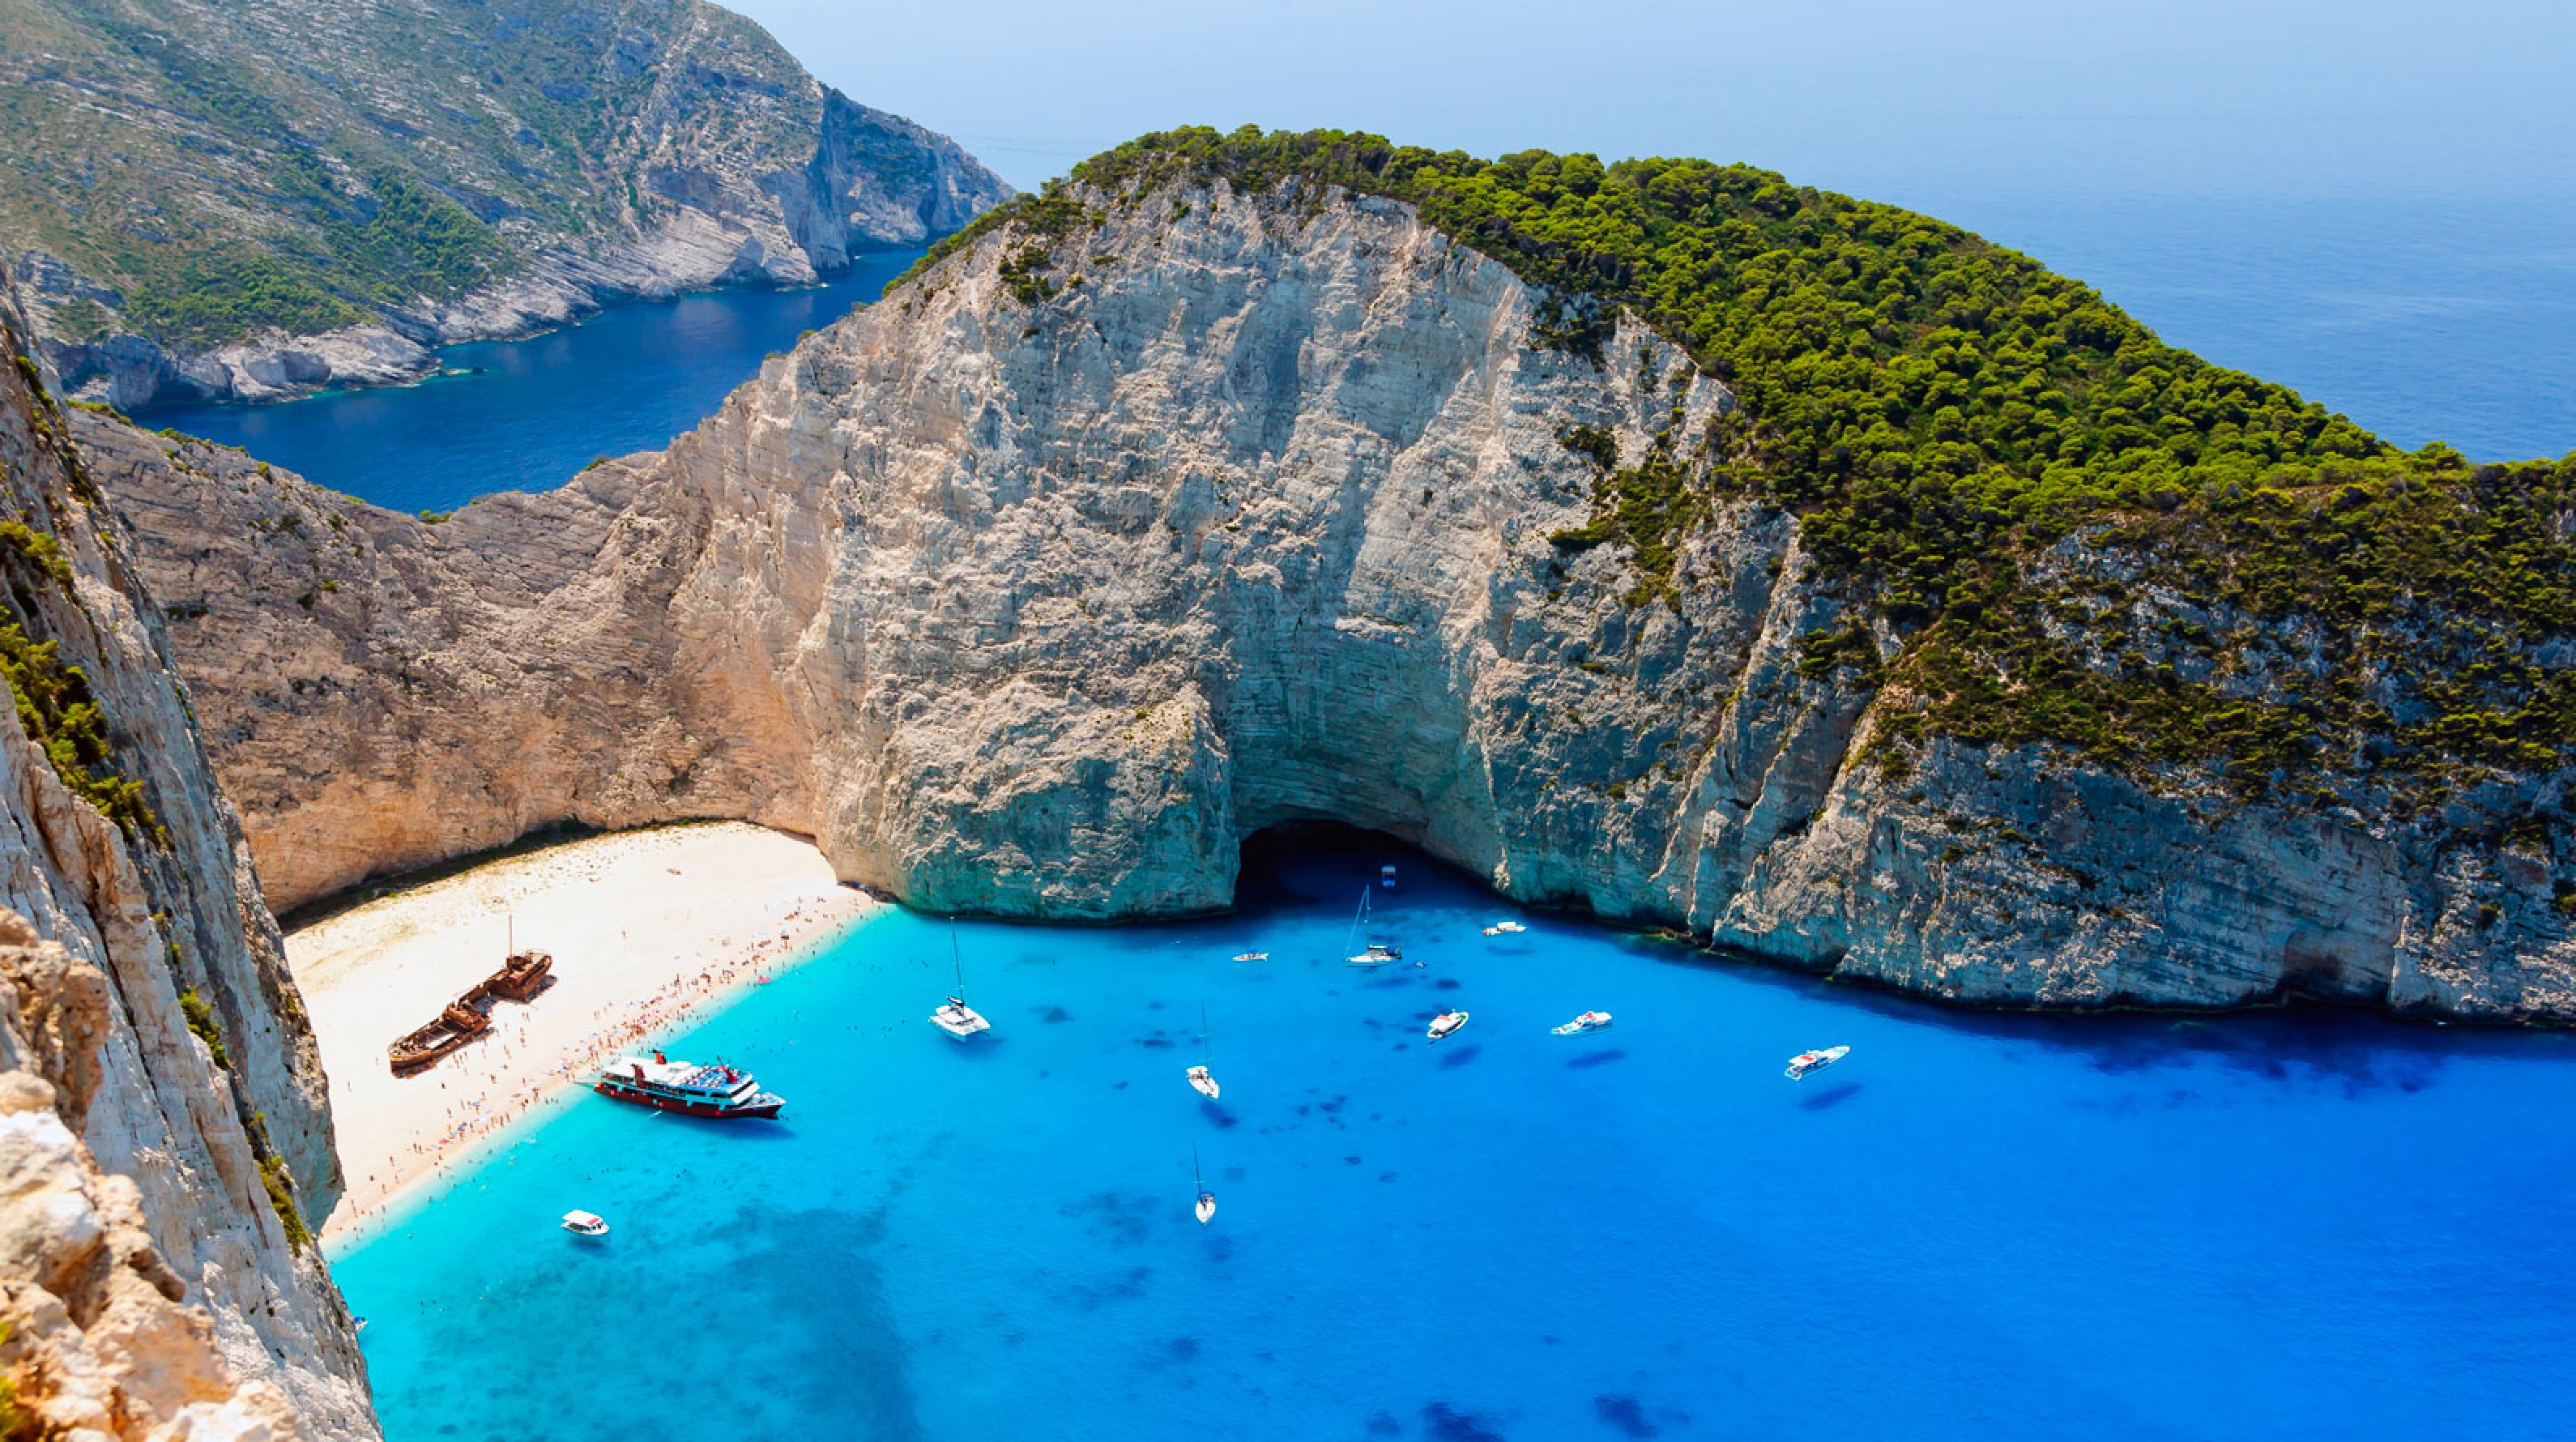
grecja, turystyka, wyspa, travel, skala, morze, water, azure, mountain, natural landscape, sky, coastal and oceanic landforms, watercourse, terrain, landscape, formation, headland, klippe, coast, rock, geology, lake, hill, mountain range, tarn, cove, leisure, ocean, cape, outcrop, reservoir, horizon, lake district, bay, cliff, island, erosion, escarpment, peninsula, batholith, inlet, recreation, promontory, reflection, sea, sound, tourism